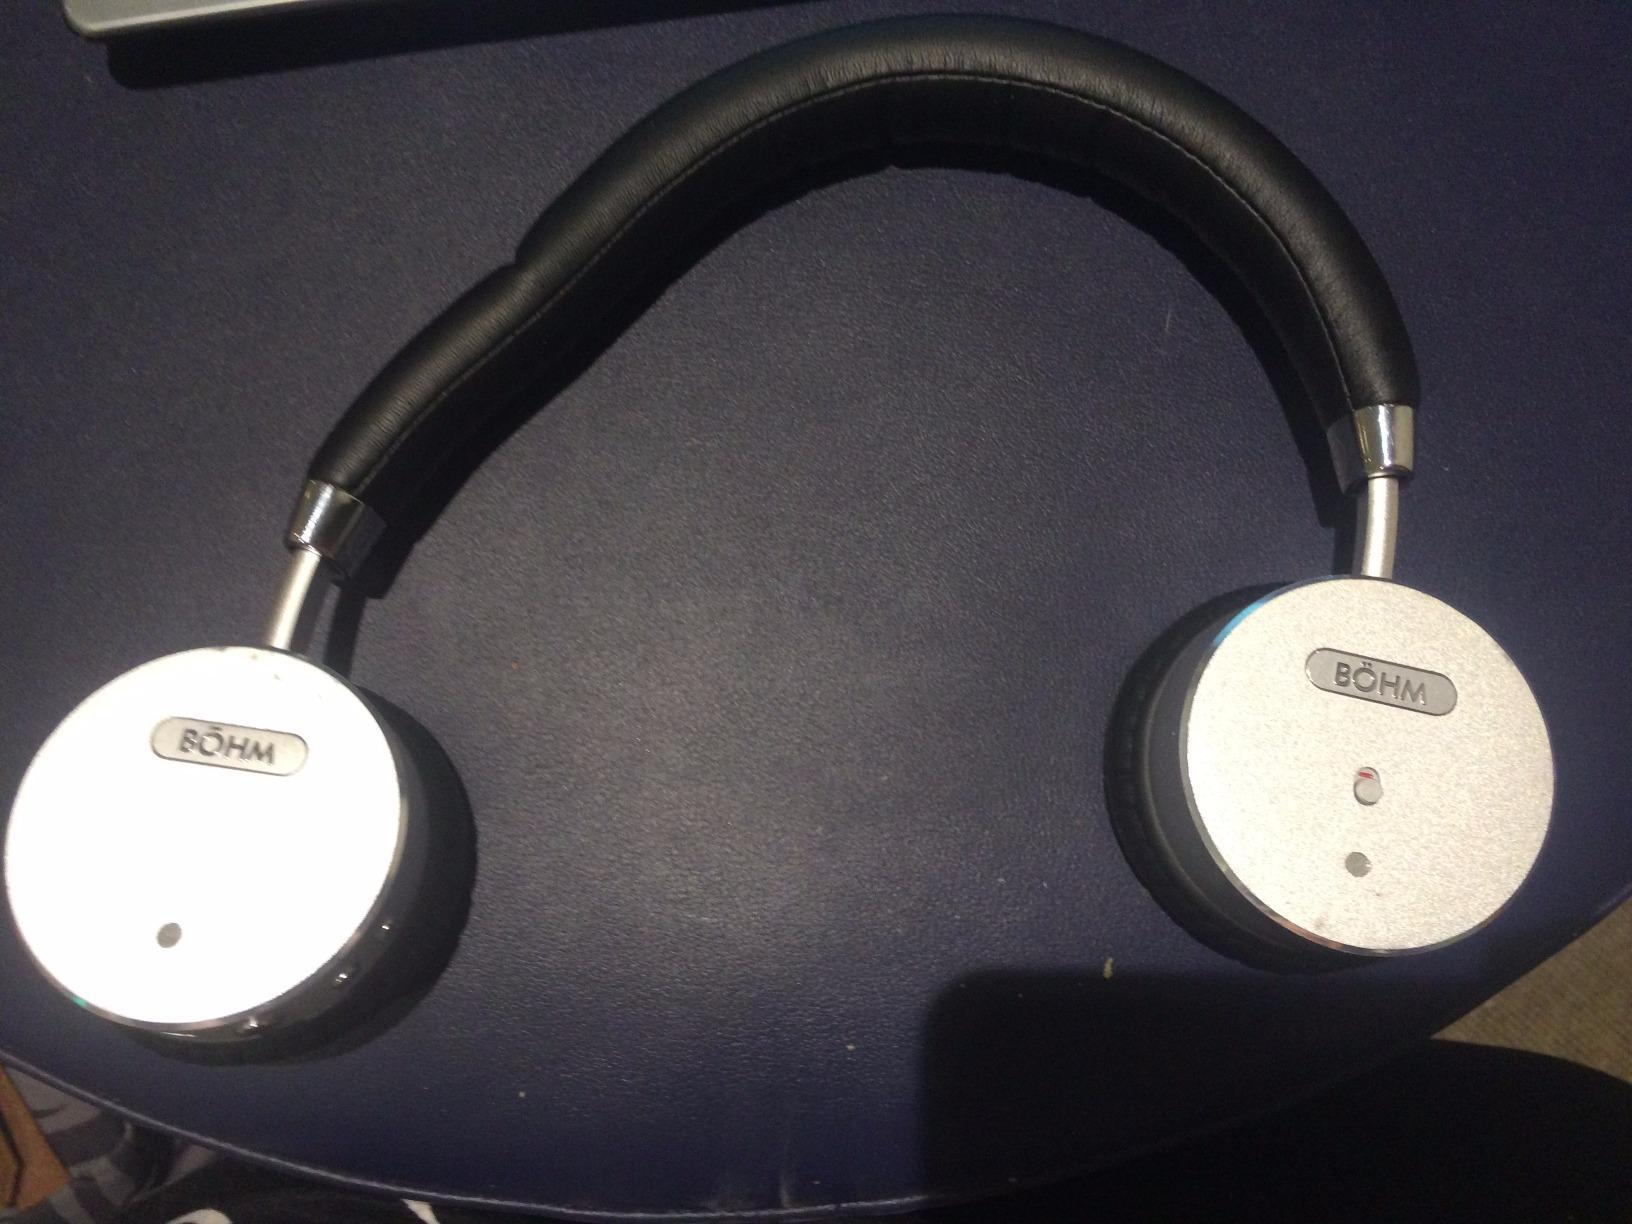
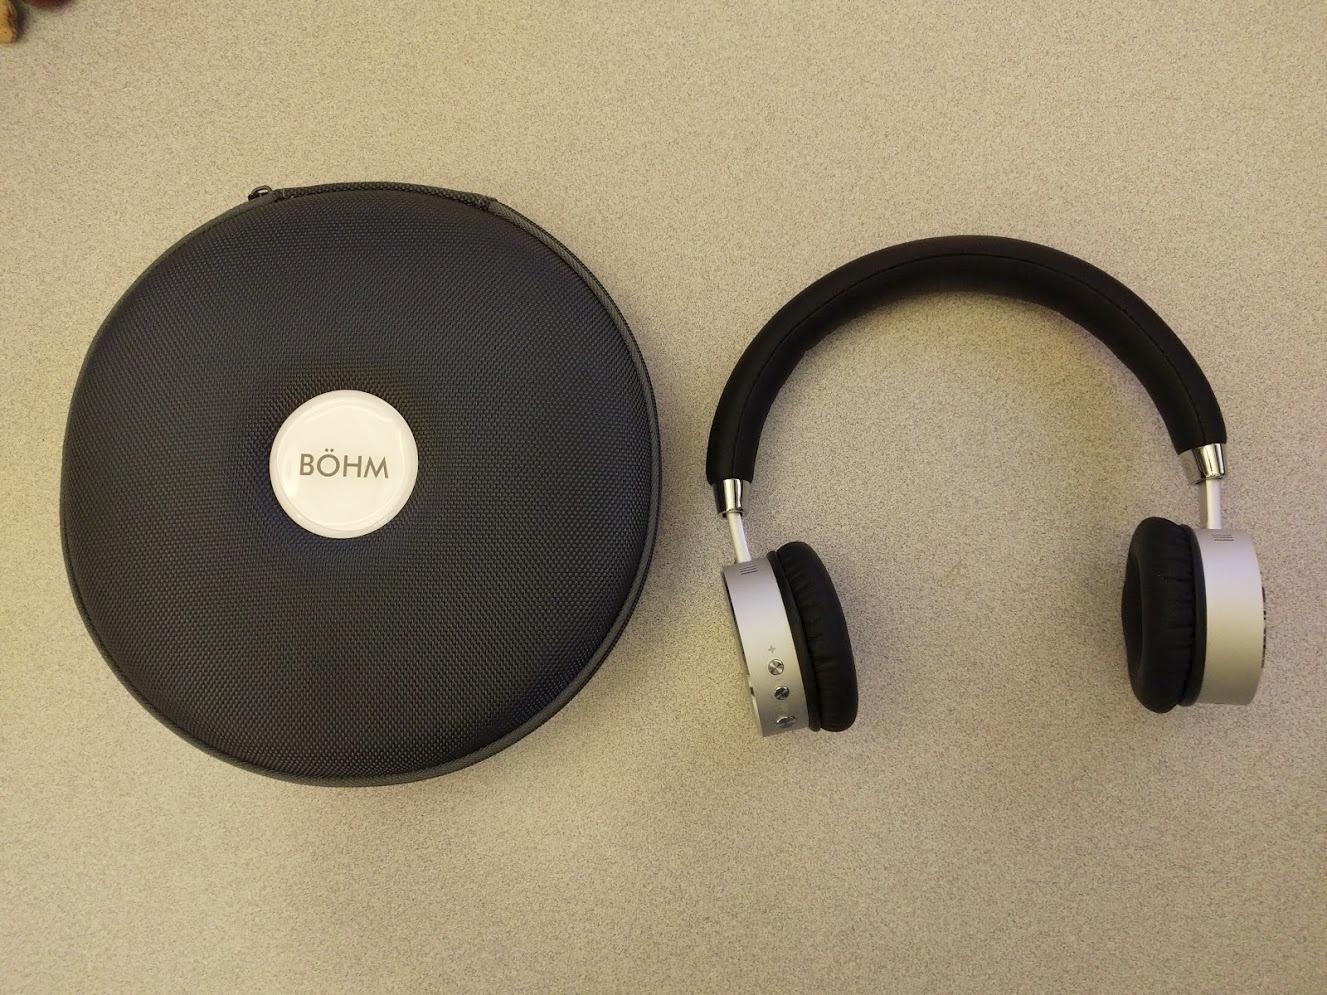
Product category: headphones
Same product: yes